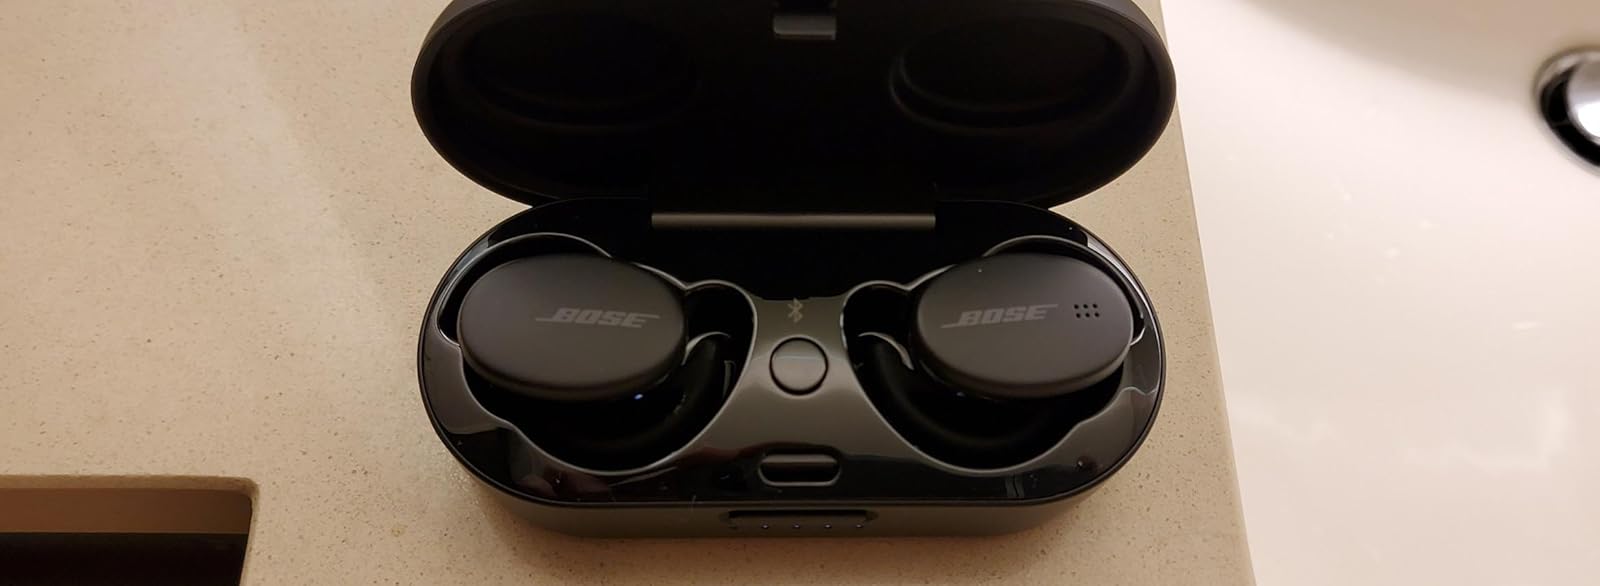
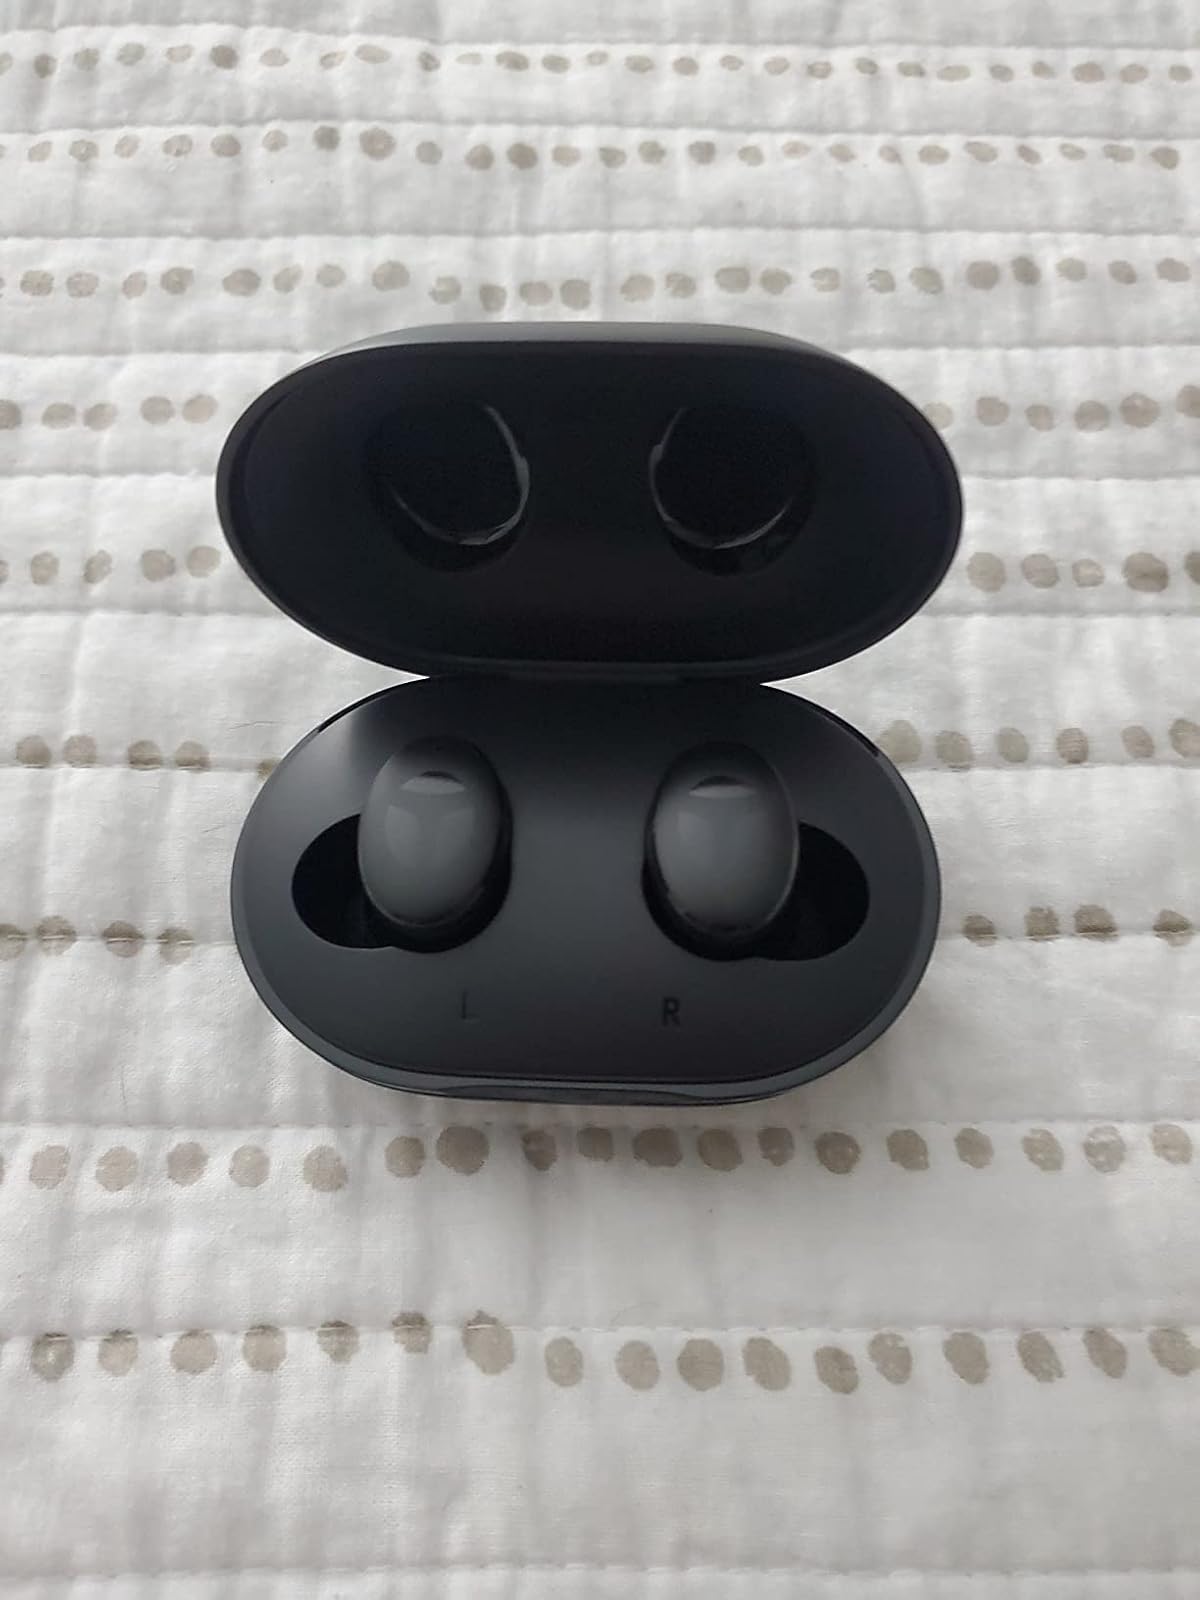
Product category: earbuds
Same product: no